County Buildings, Ayr

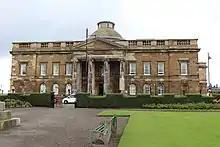
The sheriff court in Wellington Square (at the eastern end of the complex)

The ground floor of County Buildings features the main entrance hall consisting of two semi-circular staircases which lead to the debating chamber of South Ayrshire Council as well as leading to a number of committee rooms. The staircases feature a number of large windows which are of leaded stained glass. The Coat of Arms of the former Ayr County Council feature on the largest stained glass window whilst the remaining four windows feature the crests of the sixteen separate Burghs of Ayrshire. Portraits of George Boyle, 4th Earl of Glasgow and C.G. Shaw line the north staircase and the south features portraits of Sir James Fergusson, 6th Baronet and Hugh Montgomerie, 12th Earl of Eglinton.